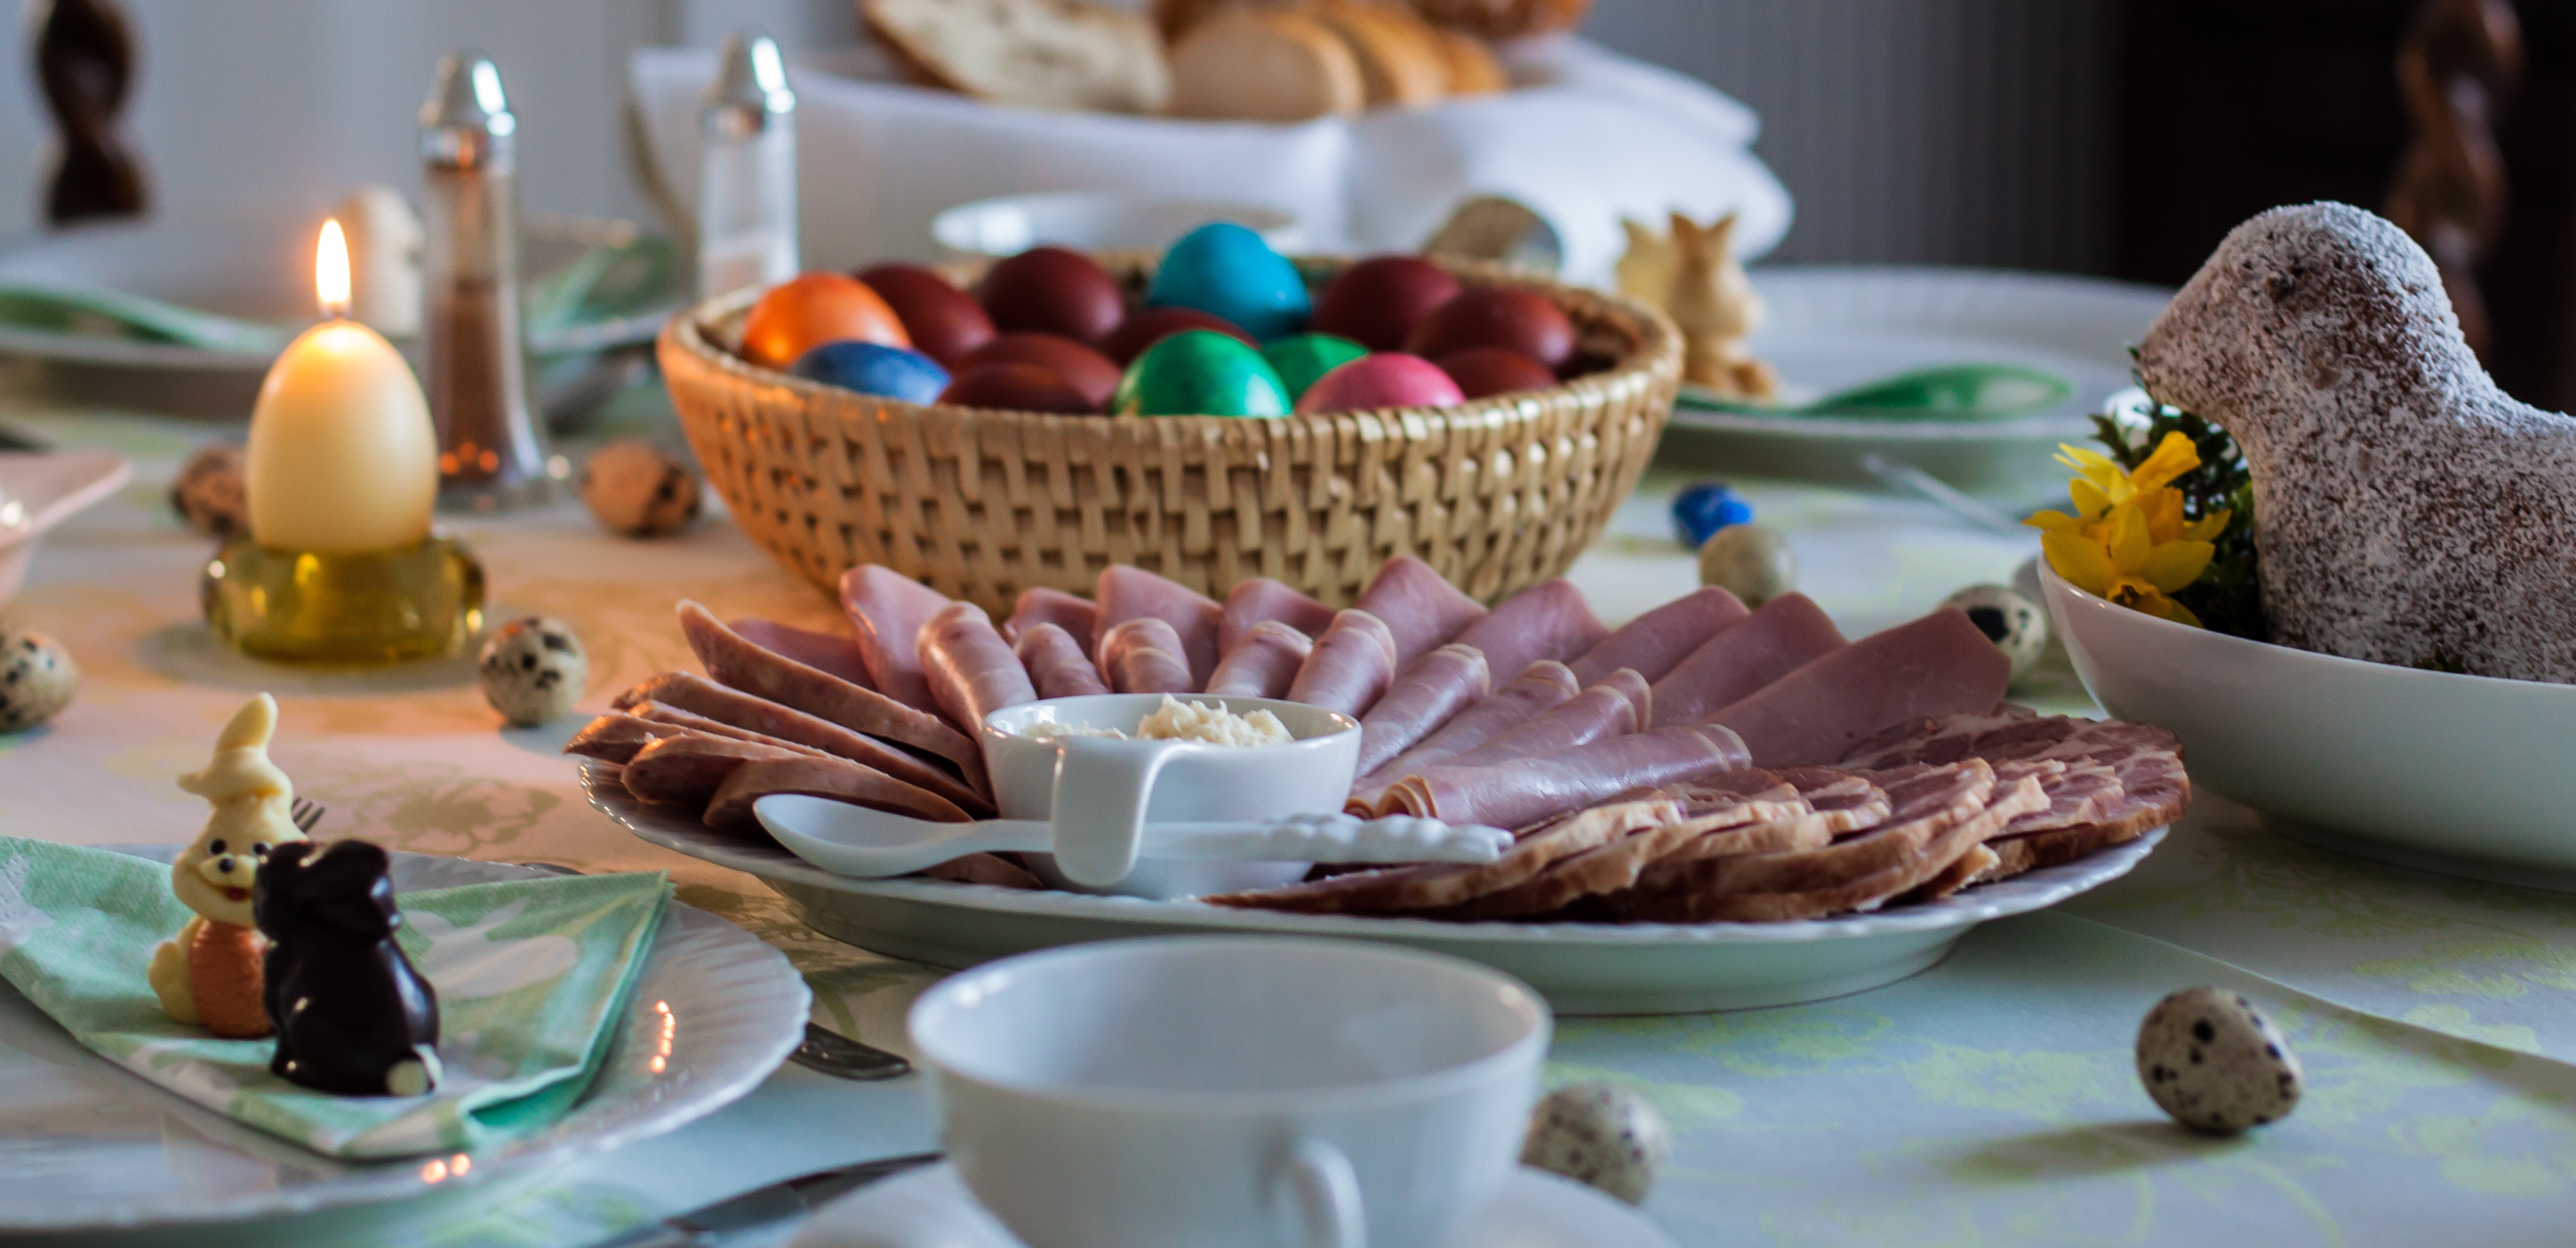
table, meal, food, covered, breakfast, baking, dessert, cake, lamb, sausage, hare, festival, icing, party, cucumber, easter, sweetness, easter eggs, ham, brunch, flavor, gedeckter table, families, easter breakfast